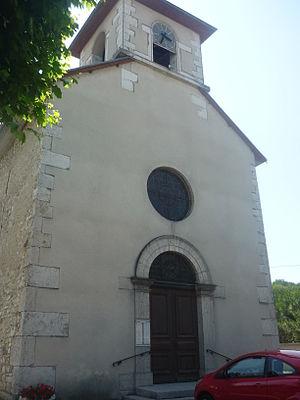
Église du village de Veyrins, sur la commune de Veyrins-Thuellin dans le département de l'Isère
Les Avenières Veyrins-Thuellin est, depuis le 1ᵉʳ janvier 2016, une commune nouvelle française située dans le département de l'Isère en région Auvergne-Rhône-Alpes.
Veyrins-Thuellin est une ancienne commune française située dans le département de l'Isère en région Auvergne-Rhône-Alpes, devenue, le 1ᵉʳ janvier 2016, une commune déléguée de la commune nouvelle de Les Avenières-Veyrins-Thuellin. Les habitants sont appelés les Veyrlinois.